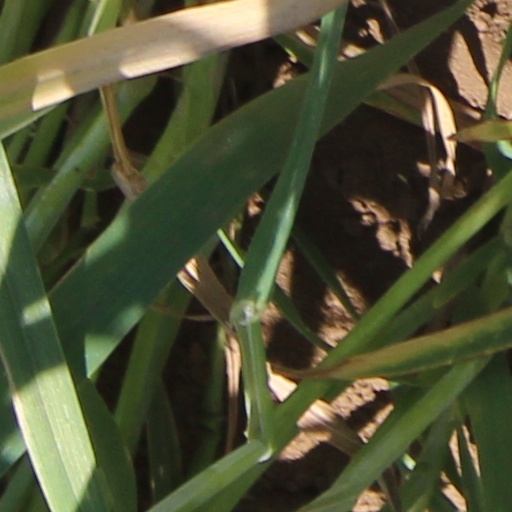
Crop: wheat